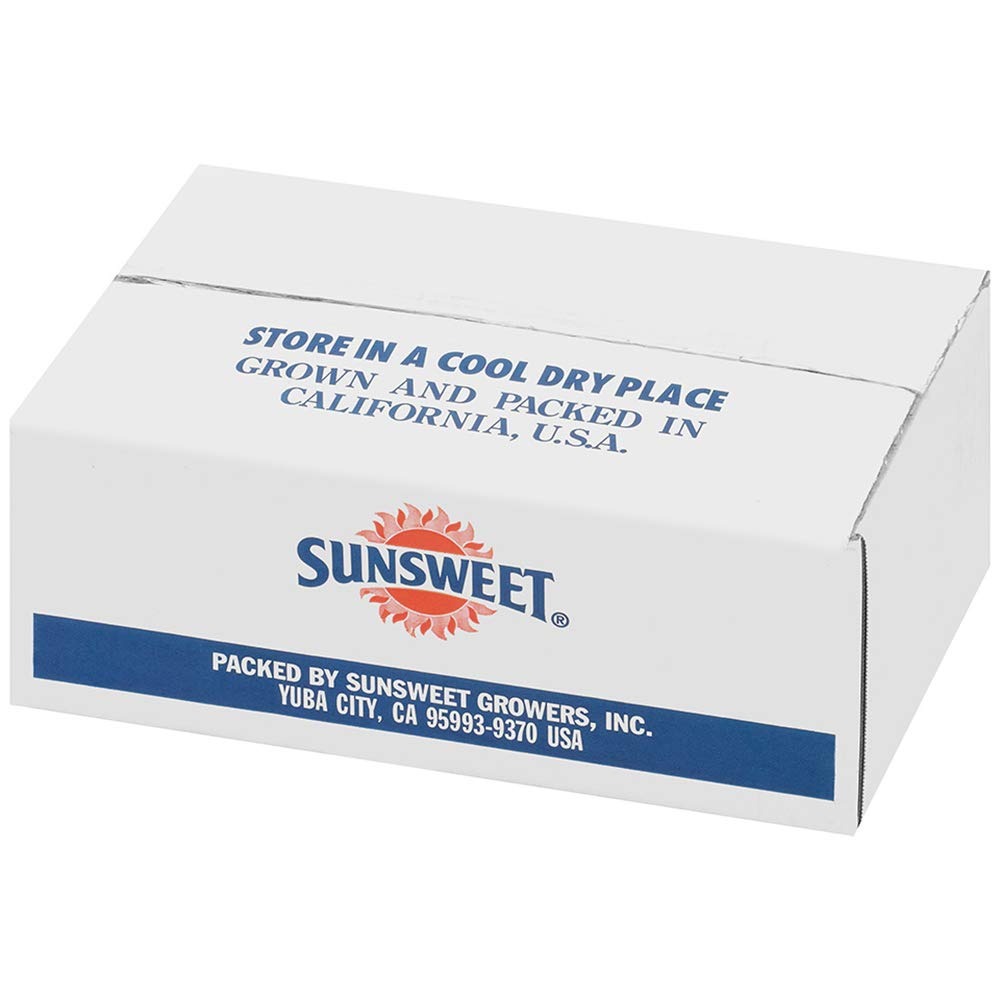
Item Name: Sunsweet 60/70 Pitted Prunes, 25 Pound - 1 each.
Bullet Point: Country of Origin: United States
Product Description: Features: Sunsweet prunes provide the nutrition you need to keep your body feeling good and energized
Value: 400.0
Unit: Ounce

Price: 139.48